Leslie John Witts

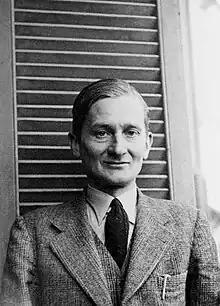
Leslie John Witts photograph by Brigadier Sidney Smith Courtesy of Wellcome Trust

L. J. Witts received secondary education at Boteler Grammar School, where he won in 1916 a scholarship to the University of Manchester. During WWI when he reached the age of 18 he joined the Inns of Court Officers Training Corps and then the Royal Field Artillery. Serving on the western front, he suffered a leg wound and was invalided back to civilian life. From 1919 to 1923 he studied at the University of Manchester, graduating there MB ChB in 1923. After house appointments, he became Dickinson travelling scholar of the University of Manchester and graduated there in 1926 with his higher MD thesis on blood research. He qualified MRCP in 1926.